Peter-Victor Braun

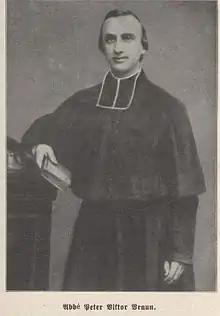
Peter Viktor BraunJS

Victor Braun (as he called himself) was a native of Saint-Avold in the Lorraine region of France. A few years after his ordination for the Diocese of Metz, he moved to Paris to meet the spiritual needs of the German-speaking people of his region who were flocking from the farms to the capital at the height of the Industrial Revolution in France to find work. He became a regular confessor at the famed Basilica of Our Lady of Victories in Paris.